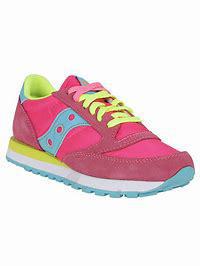
Brand: Saucony
Model: 100